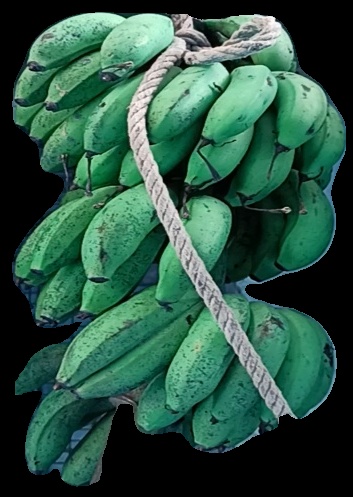
Variety: rasbale
Grade: grade2